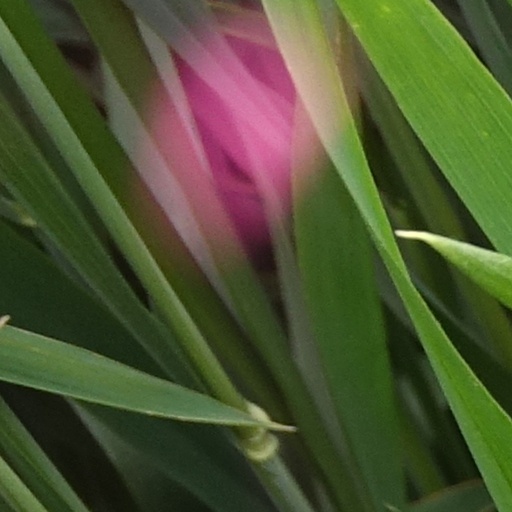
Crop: wheat